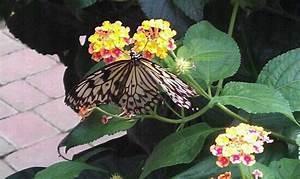
butterfly